Fumiko Yamaguchi

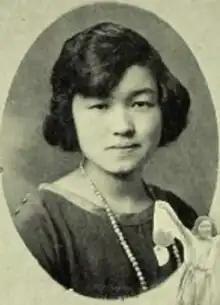
Fumiko Yamaguchi, from the 1925 yearbook of Barnard College

Fumiko Yamaguchi Amano (25 May 1903 – 8 January 1987) was a Japanese-born physician and advocate for reproductive health. She and her husband were both educated in the United States, and founded the Japan Birth Control Institute in Tokyo after World War II.